Long QT syndrome

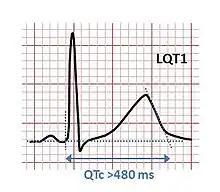
ECG showing typical pattern of inherited Long QT syndrome (LQT1). A QT interval of >480 ms is considered abnormally long.

Long QT syndrome (LQTS) is a condition affecting repolarization (relaxing) of the heart after a heartbeat, giving rise to an abnormally lengthy QT interval. It results in an increased risk of an irregular heartbeat which can result in fainting, drowning, seizures, or sudden death. These episodes can be triggered by exercise or stress. Some rare forms of LQTS are associated with other symptoms and signs including deafness and periods of muscle weakness.